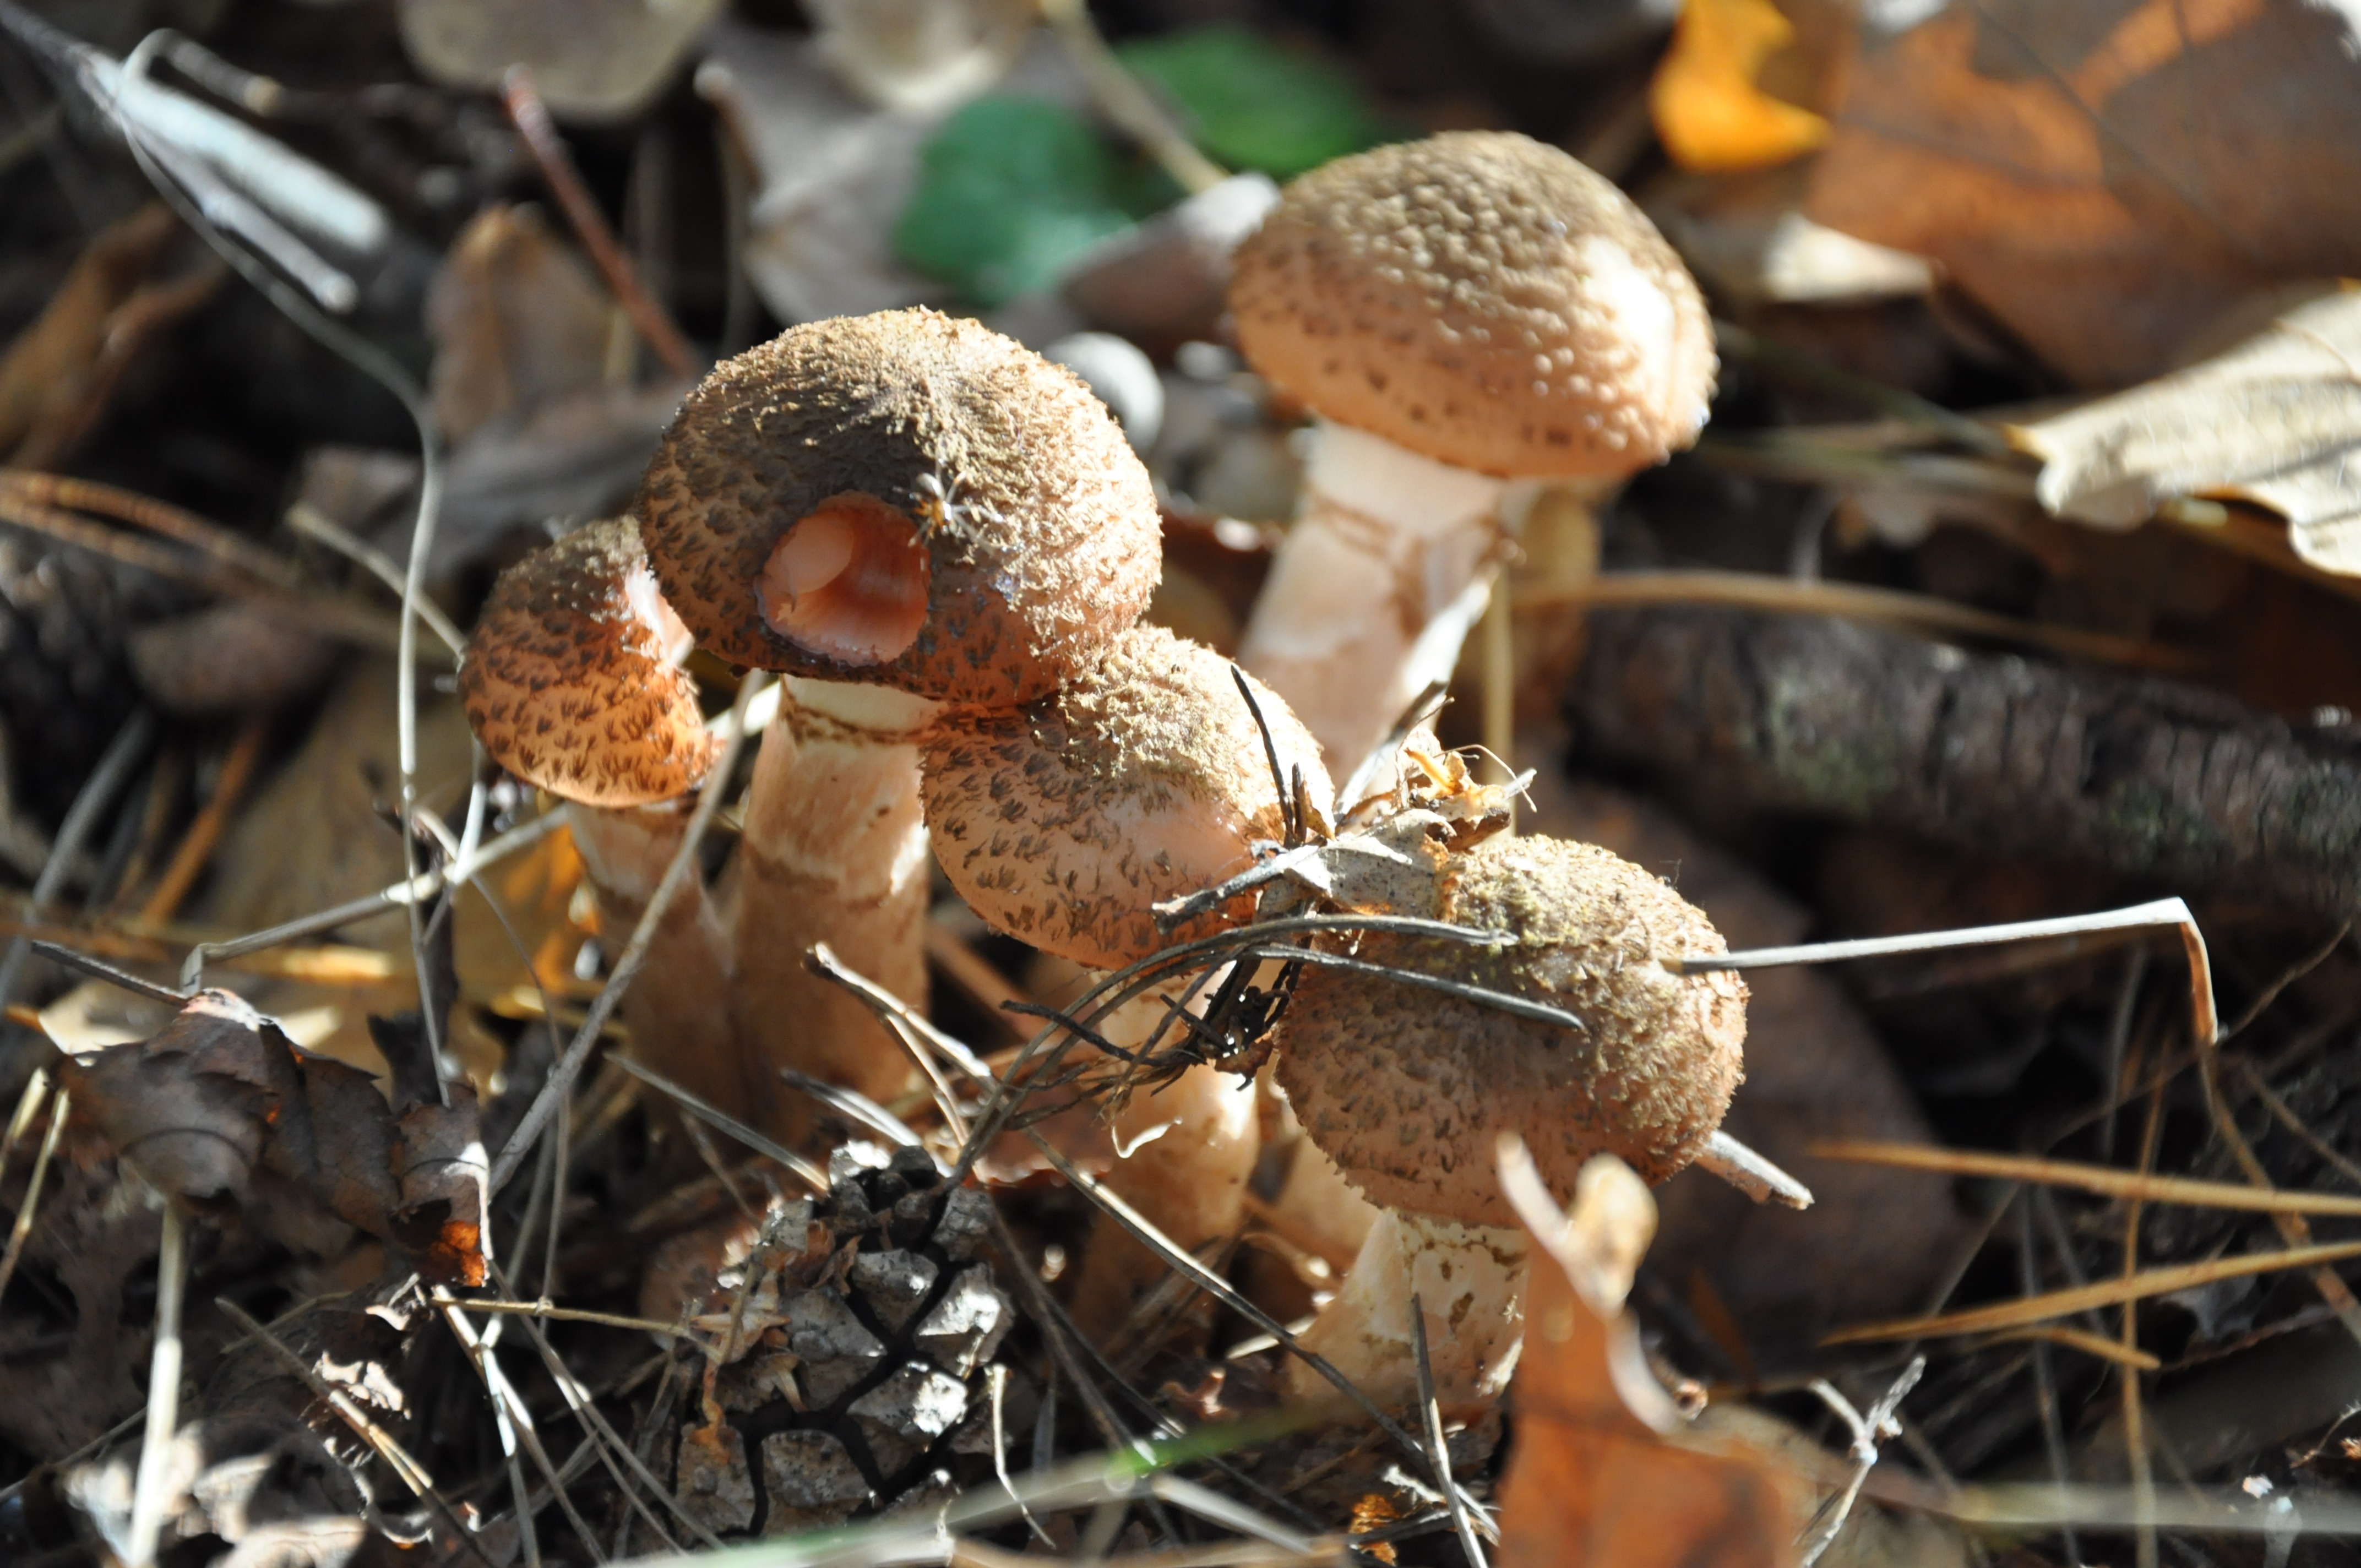
forest, branch, autumn, brown, mushroom, fauna, fungus, mushrooms, litter, macro photography, opie ki, edible mushroom, shiitake